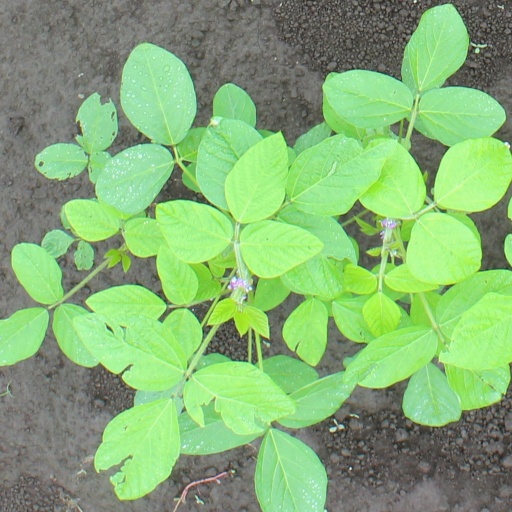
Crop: soybean